Carnarvon Gorge

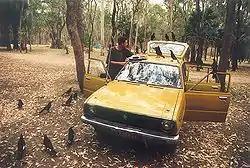
Aggressive pied currawongs have come to expect food due to previous hand-feeding

Over 180 species of bird have been recorded within the Gorge, from the tiny weebill ("Smicrornis brevirostris") to the wedge-tailed eagle ("Aquila audax"). Some of the Gorge's birds have become habituated to humans, due to hand-feeding which is against Park regulations. This situation is of concern to Park rangers as it allows opportunistic species, such as the laughing kookaburra ("Dacelo novaeguineae") and the pied currawong ("Strepera graculina"), to develop population sizes that are abnormally large. When visitation (and therefore hand-feeding) tapers off over the summer low tourism season the abnormal populations place abnormal pressure on the species' natural food sources which can include the young of other bird species.